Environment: real
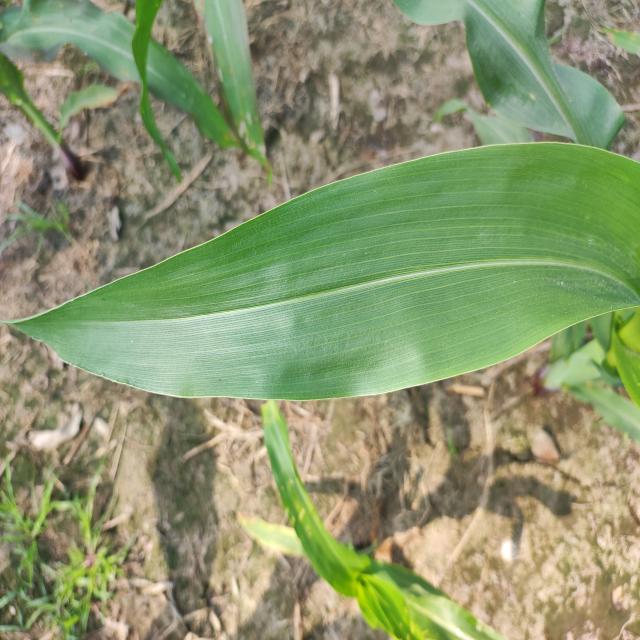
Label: healthy